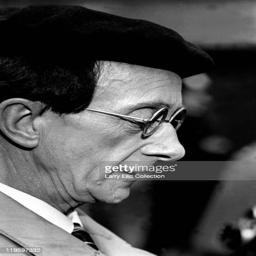
actor in a comedy film